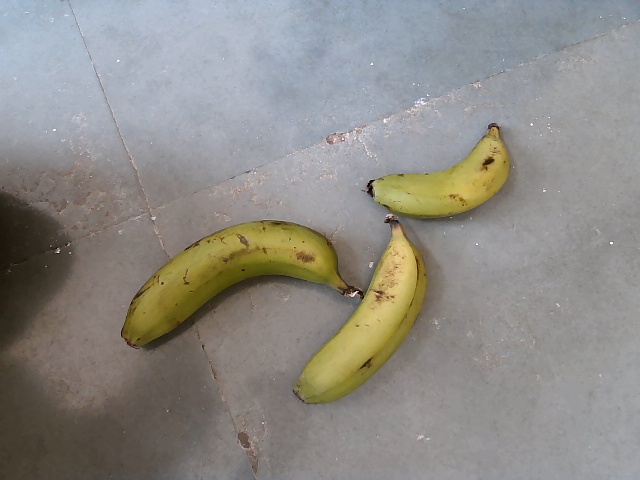
Label: Raw_Banana